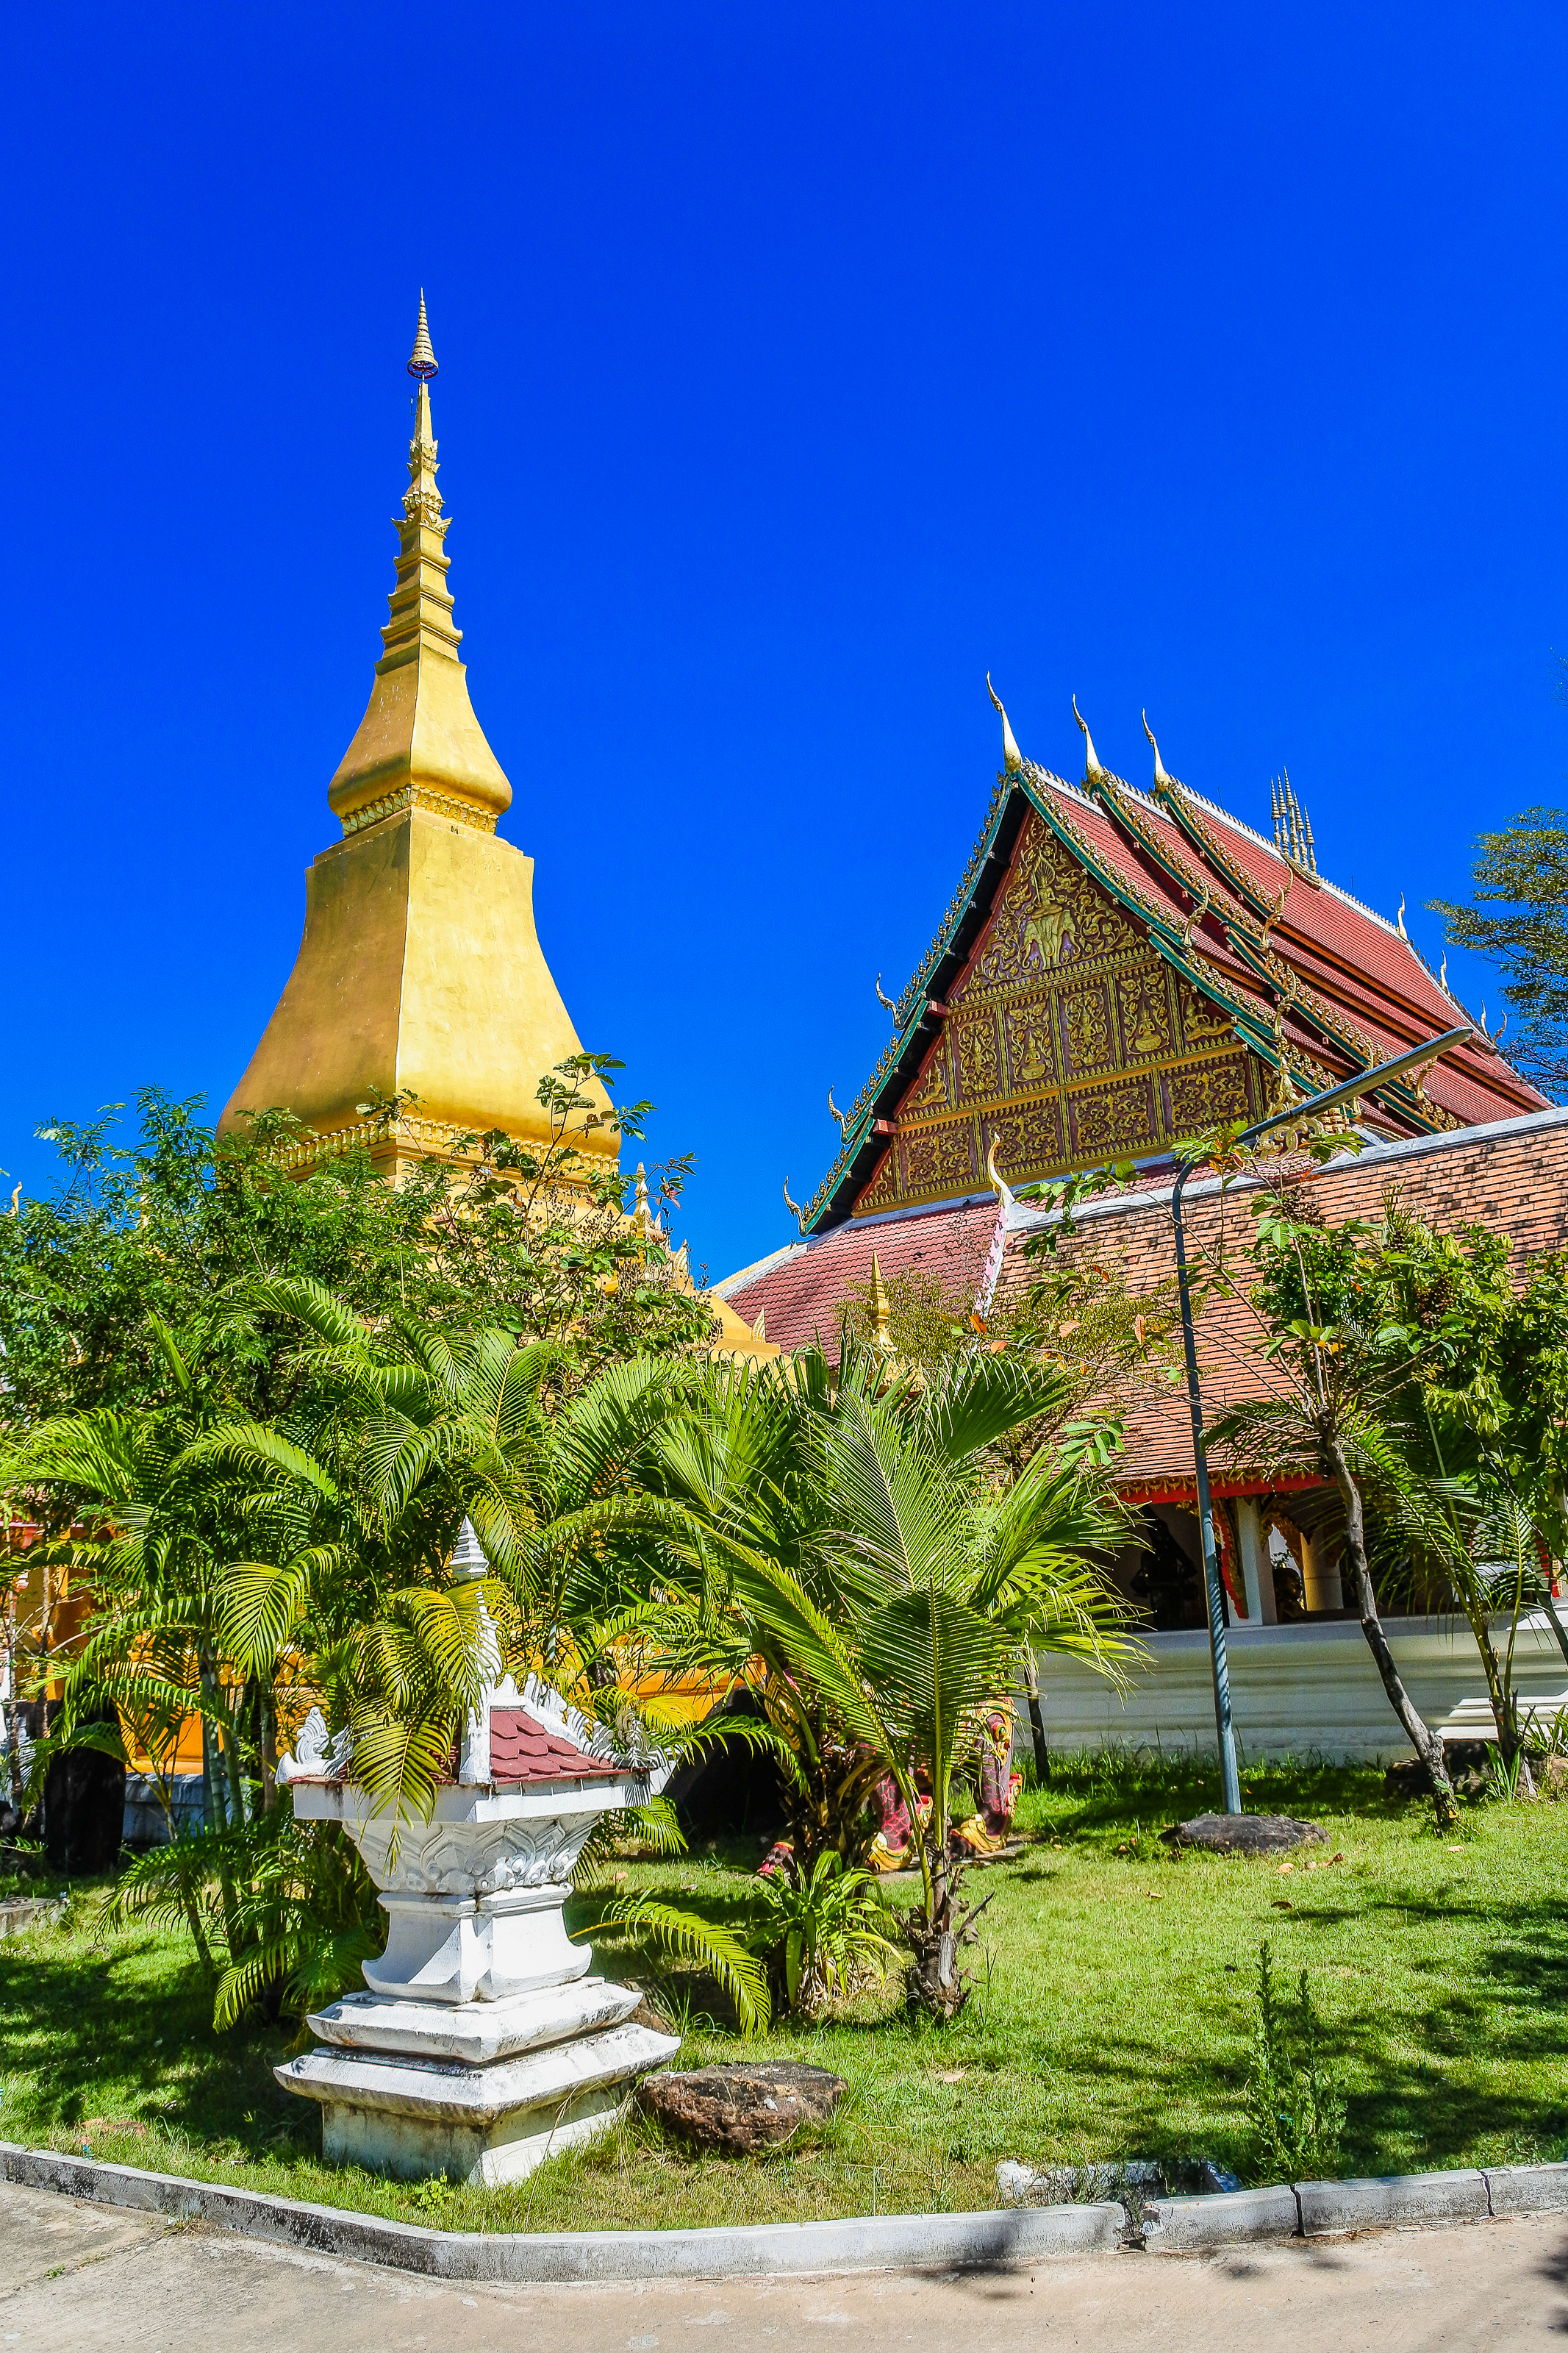
bright, kalasin, building, province, buddha, thailand, antique, place, landmark, wat wang kham, architecture, art, reflection, learn, old, wong, asia, asian, thai, buddha statue, wat, buddhism, ancient, people, religion, traditional, wang, culture, buddhist, khao, temple, kham, travel, southeast, place of worship, pagoda, sky, historic site, tower, tourism, chinese architecture, tree, vacation, cloud, spire, shrine, tourist attraction, steeple, leisure, mountain, ancient history, monastery, tropics